Rüti, Glarus

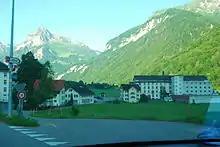
Rüti, with one of the textile mills

Agriculture was the main industry in Rüti until the 19th century. However, by the 17th century, manual cotton spinning was widespread. By 1770 this had declined and the resulting impoverishment ended only with the establishment of a cotton mill for mechanical spinning and weaving of cotton in 1847, and a second similar plant for weaving both wool and cotton in 1850. These factories attracted many foreign workers to Rüti, but their operations ceased in 2002.